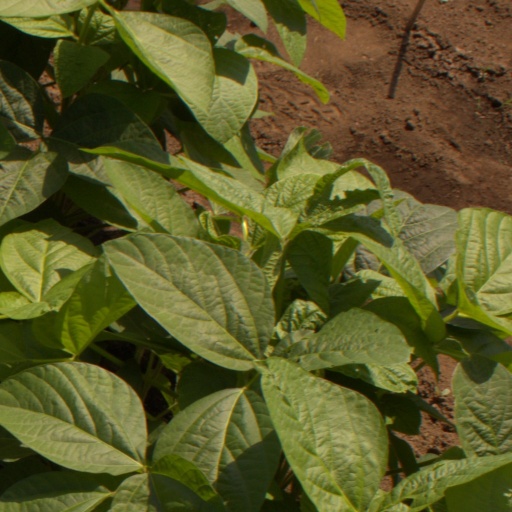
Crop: soybean